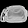
Label: Bag